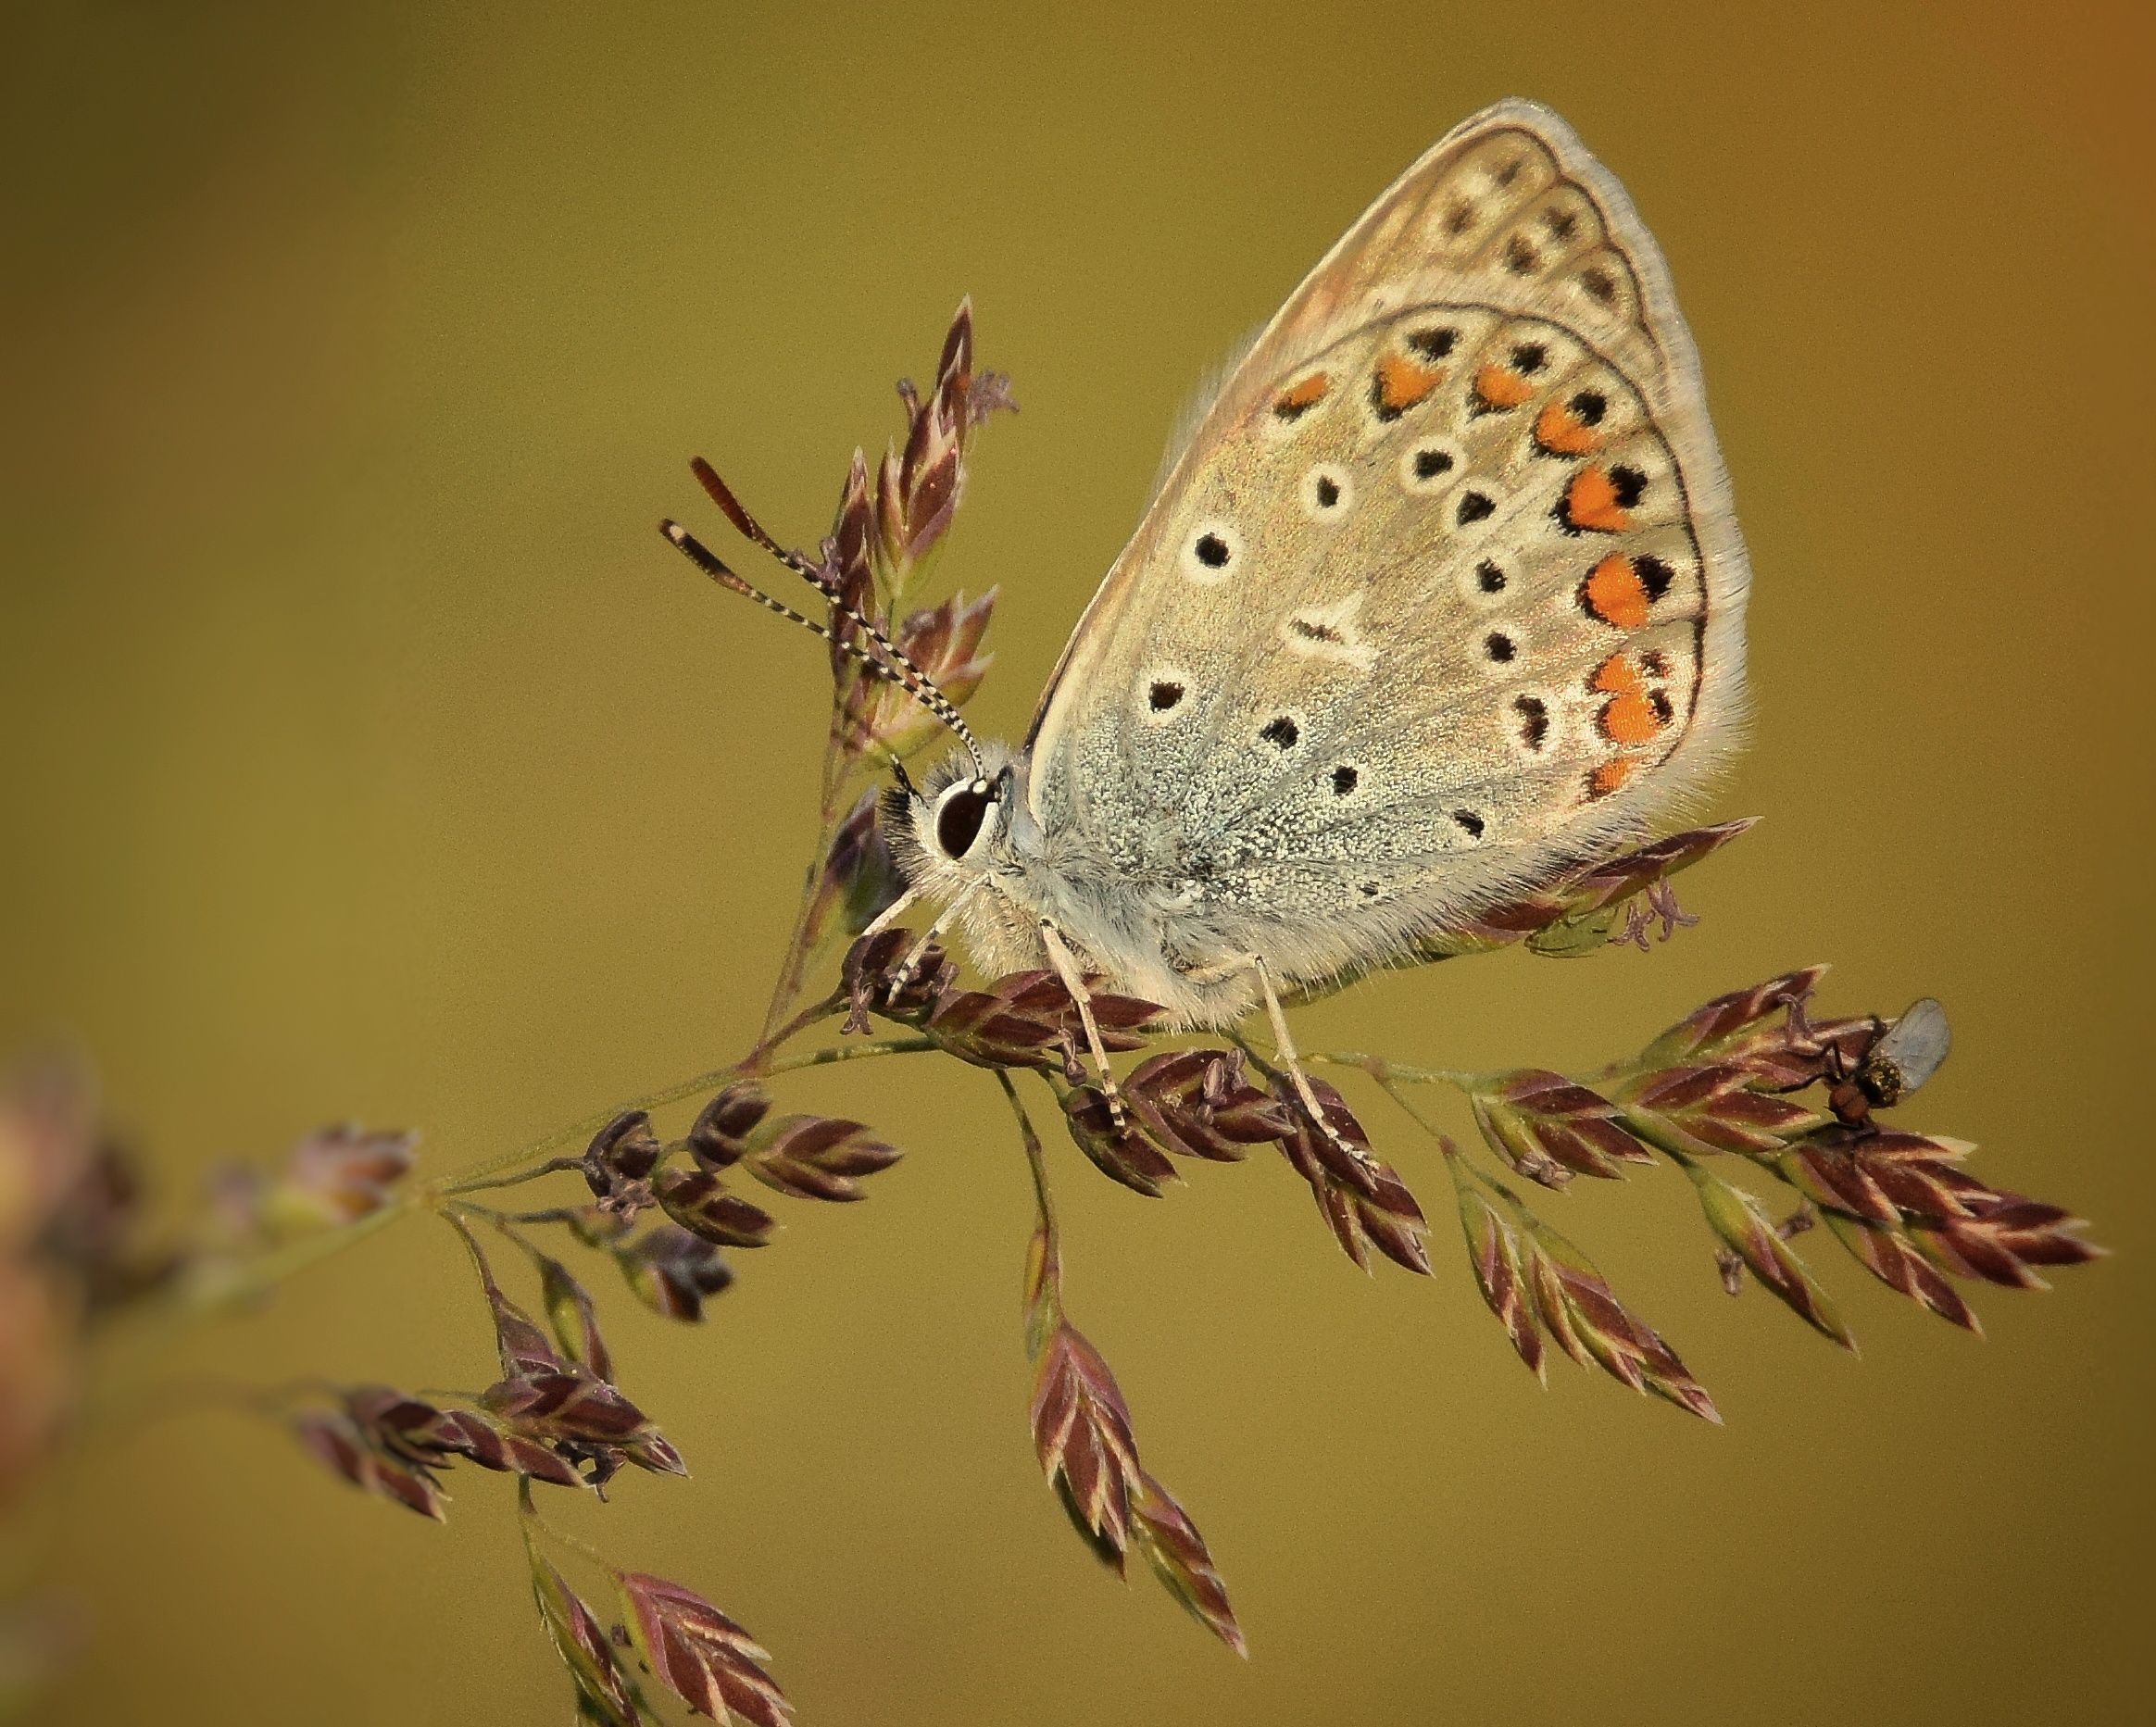
Resting Butterfly.
Image features a blurry background. In the foreground, a butterfly is resting on an unknown plant, with an insect, probably a fly, visible at the far right.
A close-up shot taken under an unknown light source with a warm color palette features a blurry background. In the foreground, a butterfly is resting on an unknown plant, with an insect, probably a fly, visible at the far right. The butterfly has creamy white, black, and brown colors. The image gives a sense of warmth and calmness, showcasing the beauty of nature.
Labels: Animal, Butterfly, Insect, Invertebrate, Plant, Moth, Blurry Background
Camera: NIKON CORPORATION NIKON D3300